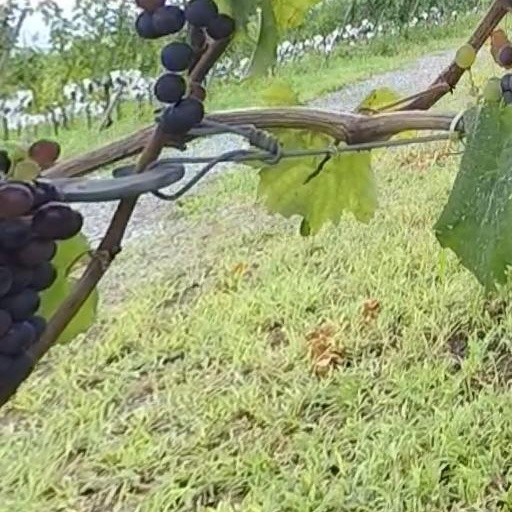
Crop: grape